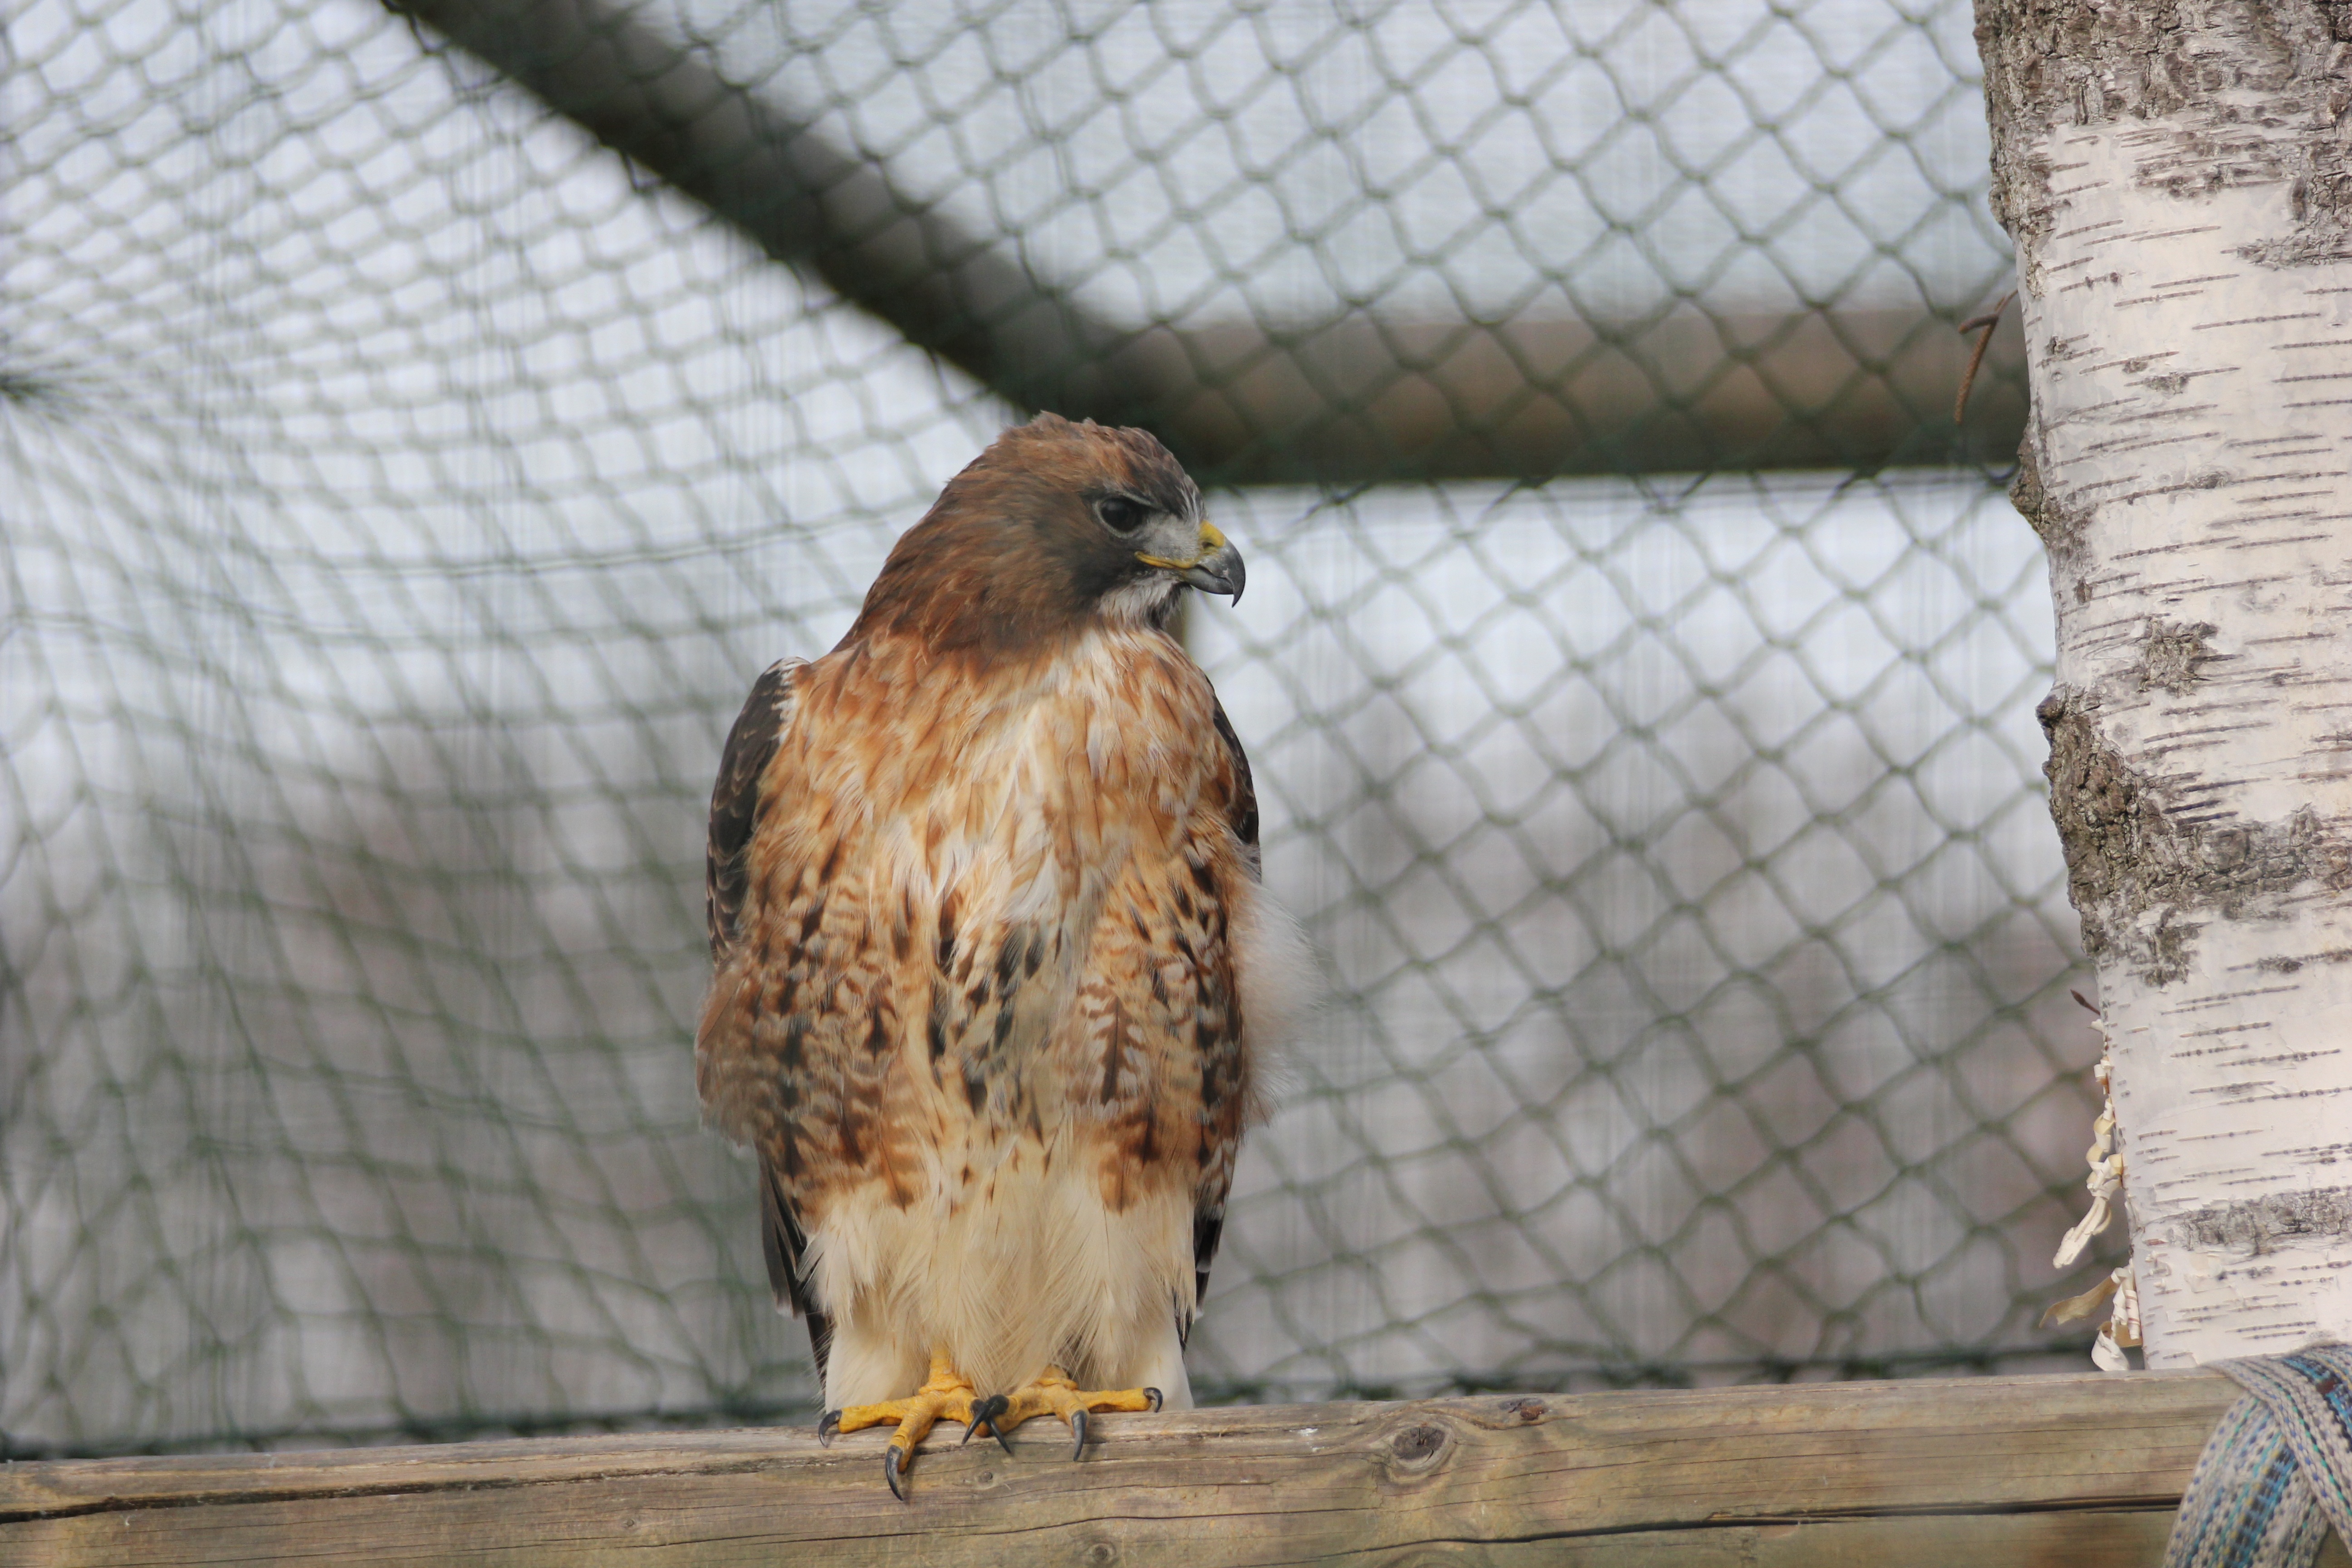
bird, wing, wildlife, zoo, beak, predator, hawk, fauna, raptor, bird of prey, laying, vertebrate, falcon, aquila, falco